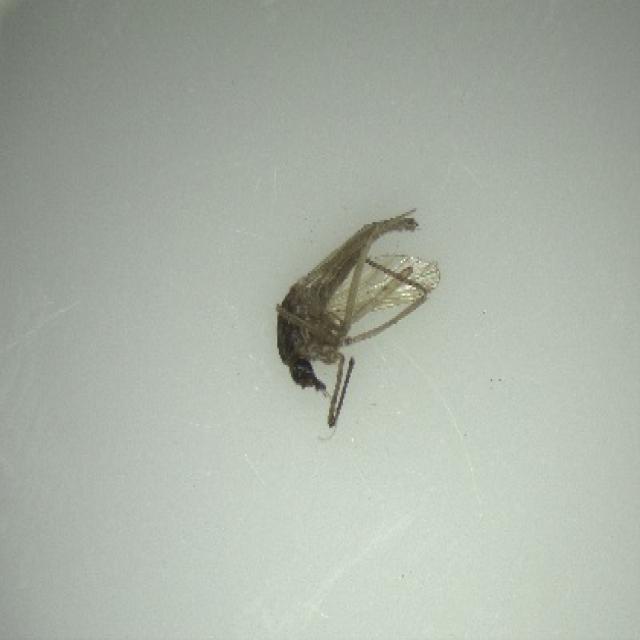
Species: aedes_vexans